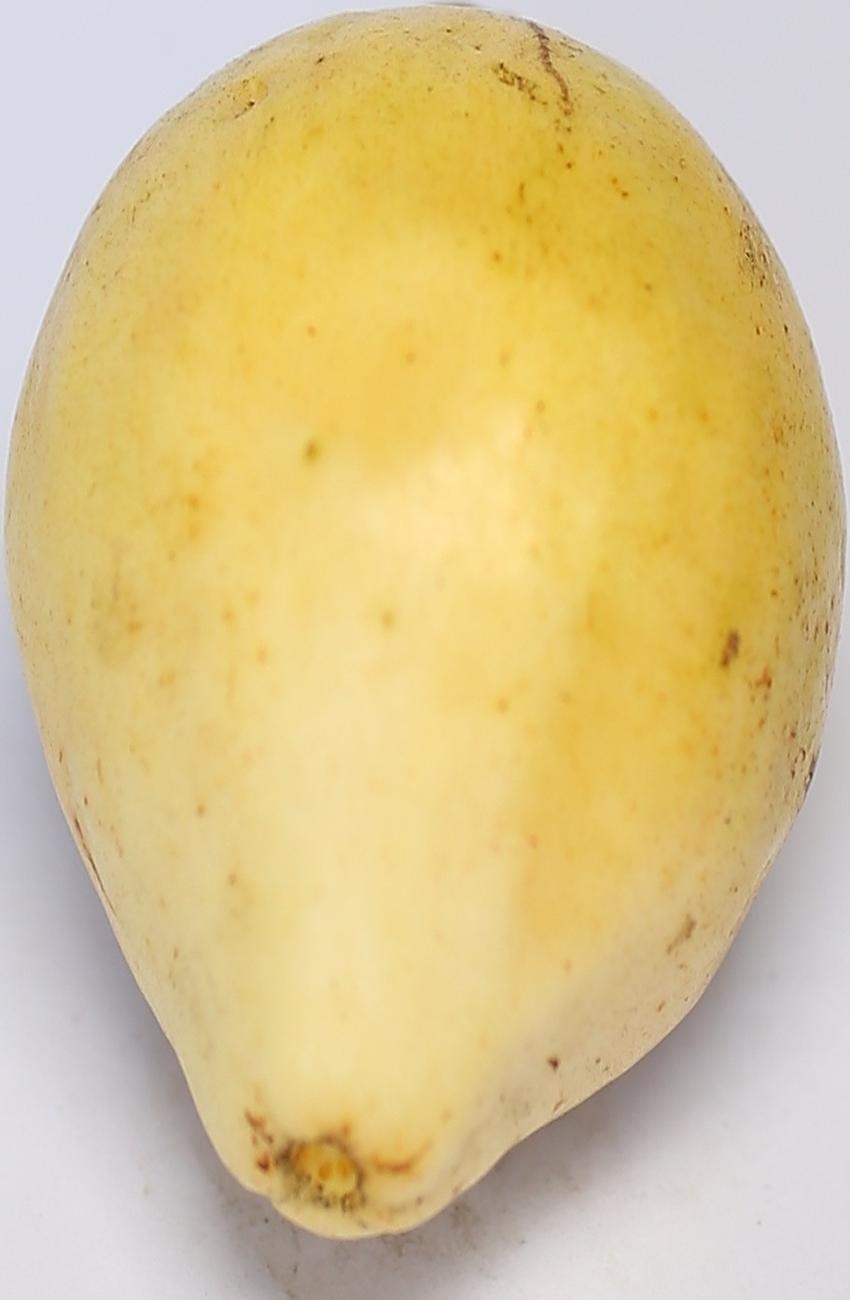
Maturity: ripe
Variety: riyali